Robert H. Wiebe

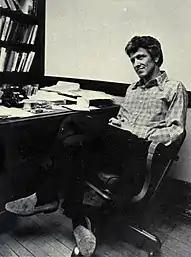
Robert H. Wiebe at Northwestern University, 1975

He was born on 22 April 1930 to Richard Wiebe and Jean Huddleston Wiebe in Amarillo, Texas. He graduated from Peoria High School in 1948 and Carleton College in 1951. In 1957, he received his PhD from the University of Rochester. He married Allene Davis with whom he had three sons. He taught briefly at Michigan State University and Columbia University. and for most of his career at Northwestern University. He died on 10 December 2000 in Evanston, Illinois.